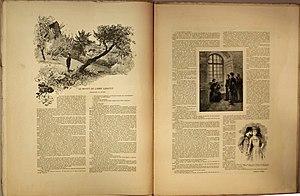
Pages de Paris-Noël 1890-1891. Le motet de l'abbé Labatut par Ferdinand Fabre, illustré par Dunki.
Louis Dunki, né le 5 mai 1856 à Genève où il est mort le 12 octobre 1915, est un artiste peintre et illustrateur suisse